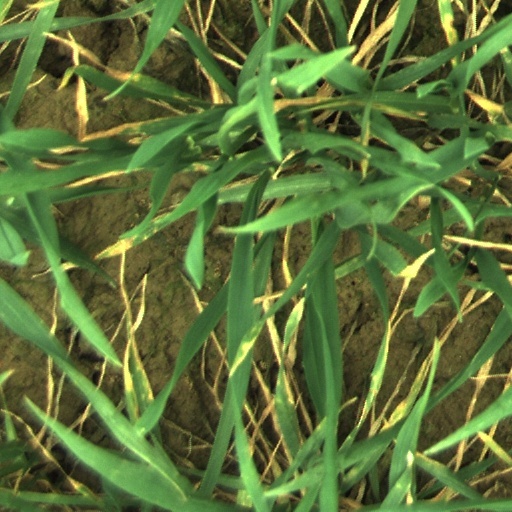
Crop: wheat